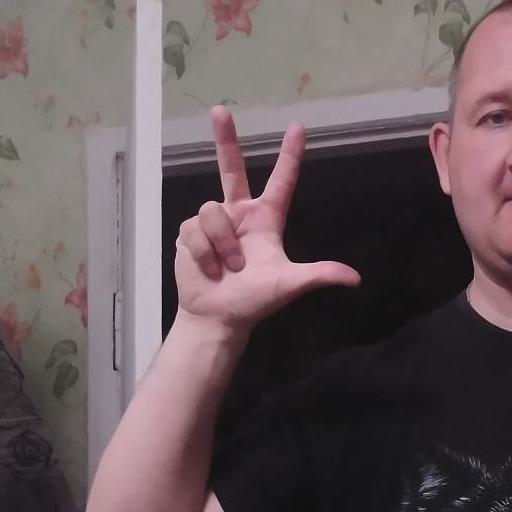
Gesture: three2